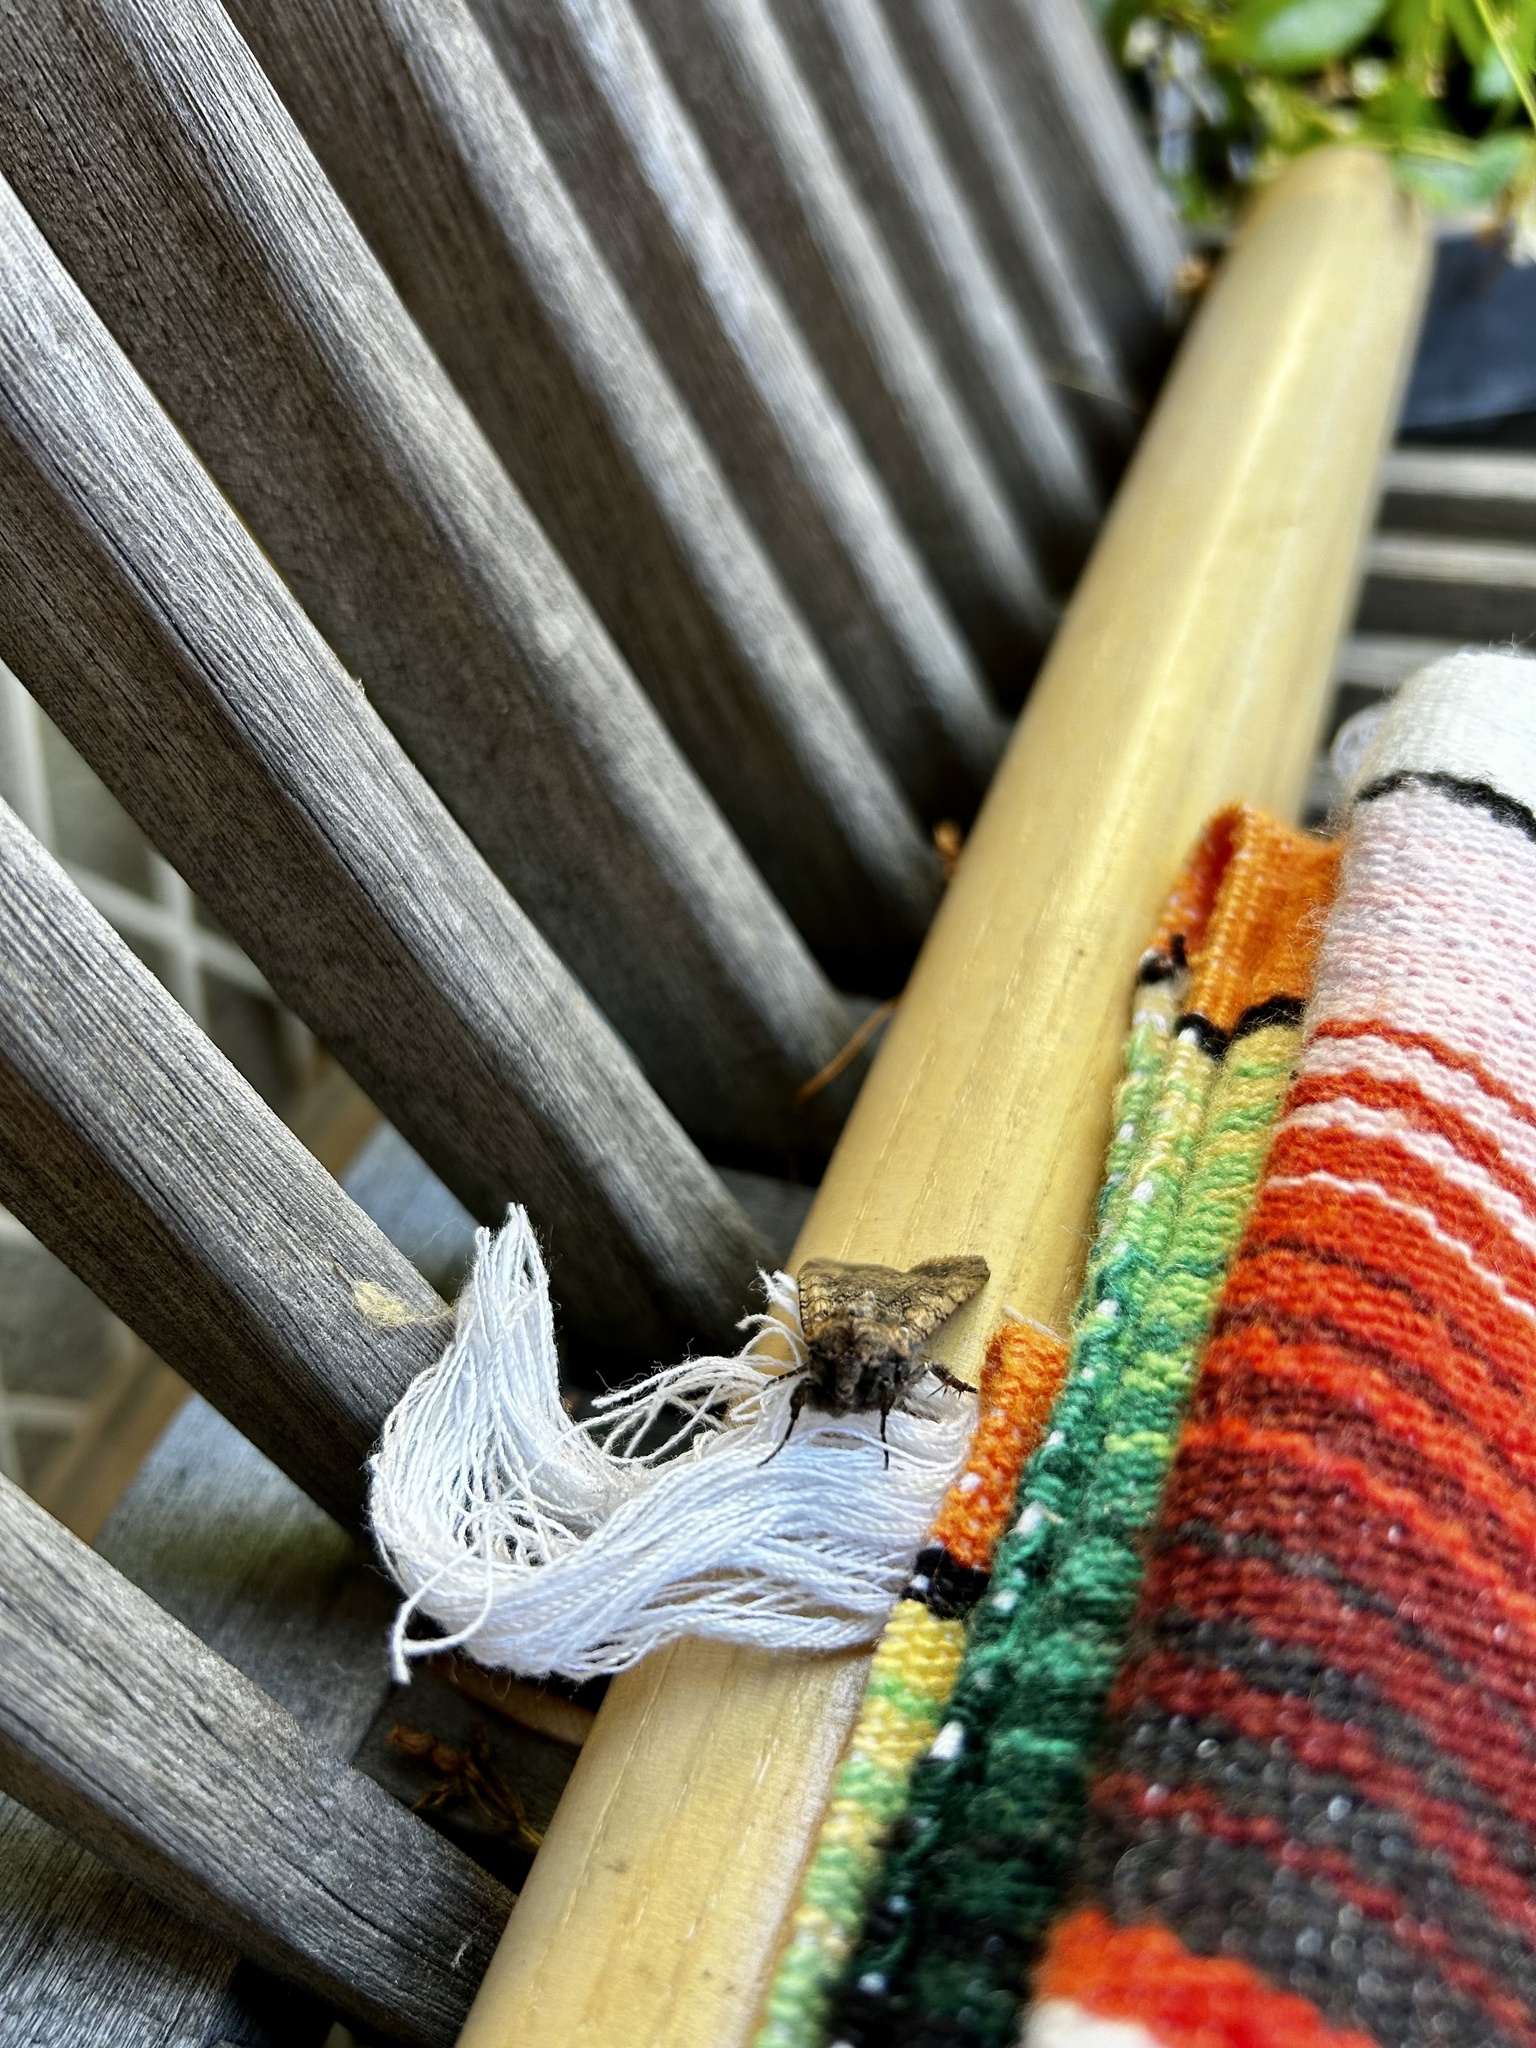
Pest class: cutworms